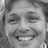
Emotion: happy